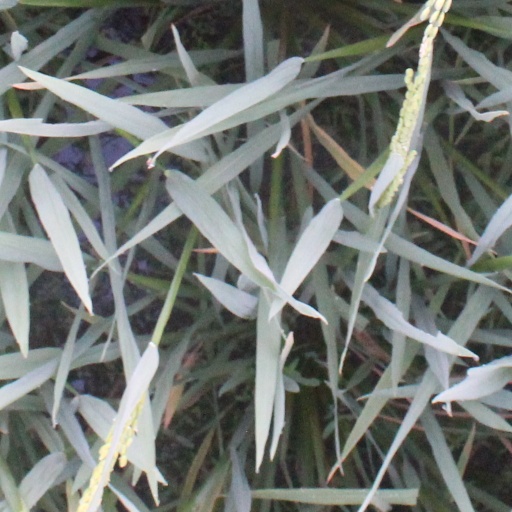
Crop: rice